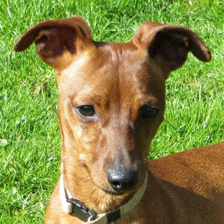
Label: animals